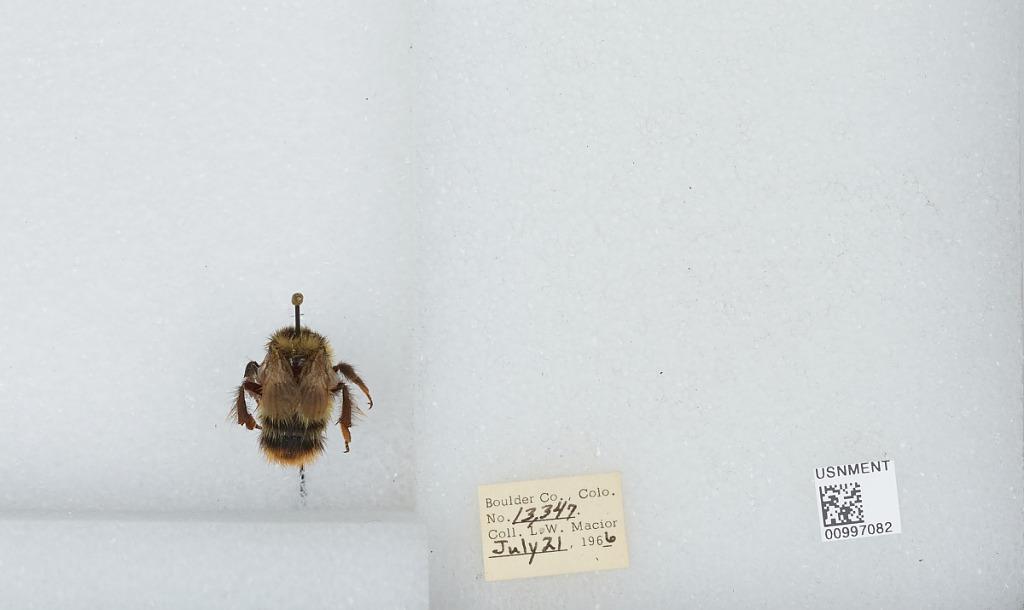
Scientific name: Bombus (Alpinobombus) balteatus Dahlbom
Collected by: L. Macior
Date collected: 1966-7-21
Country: United States
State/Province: Colorado
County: Boulder
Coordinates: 40.0275, -105.252